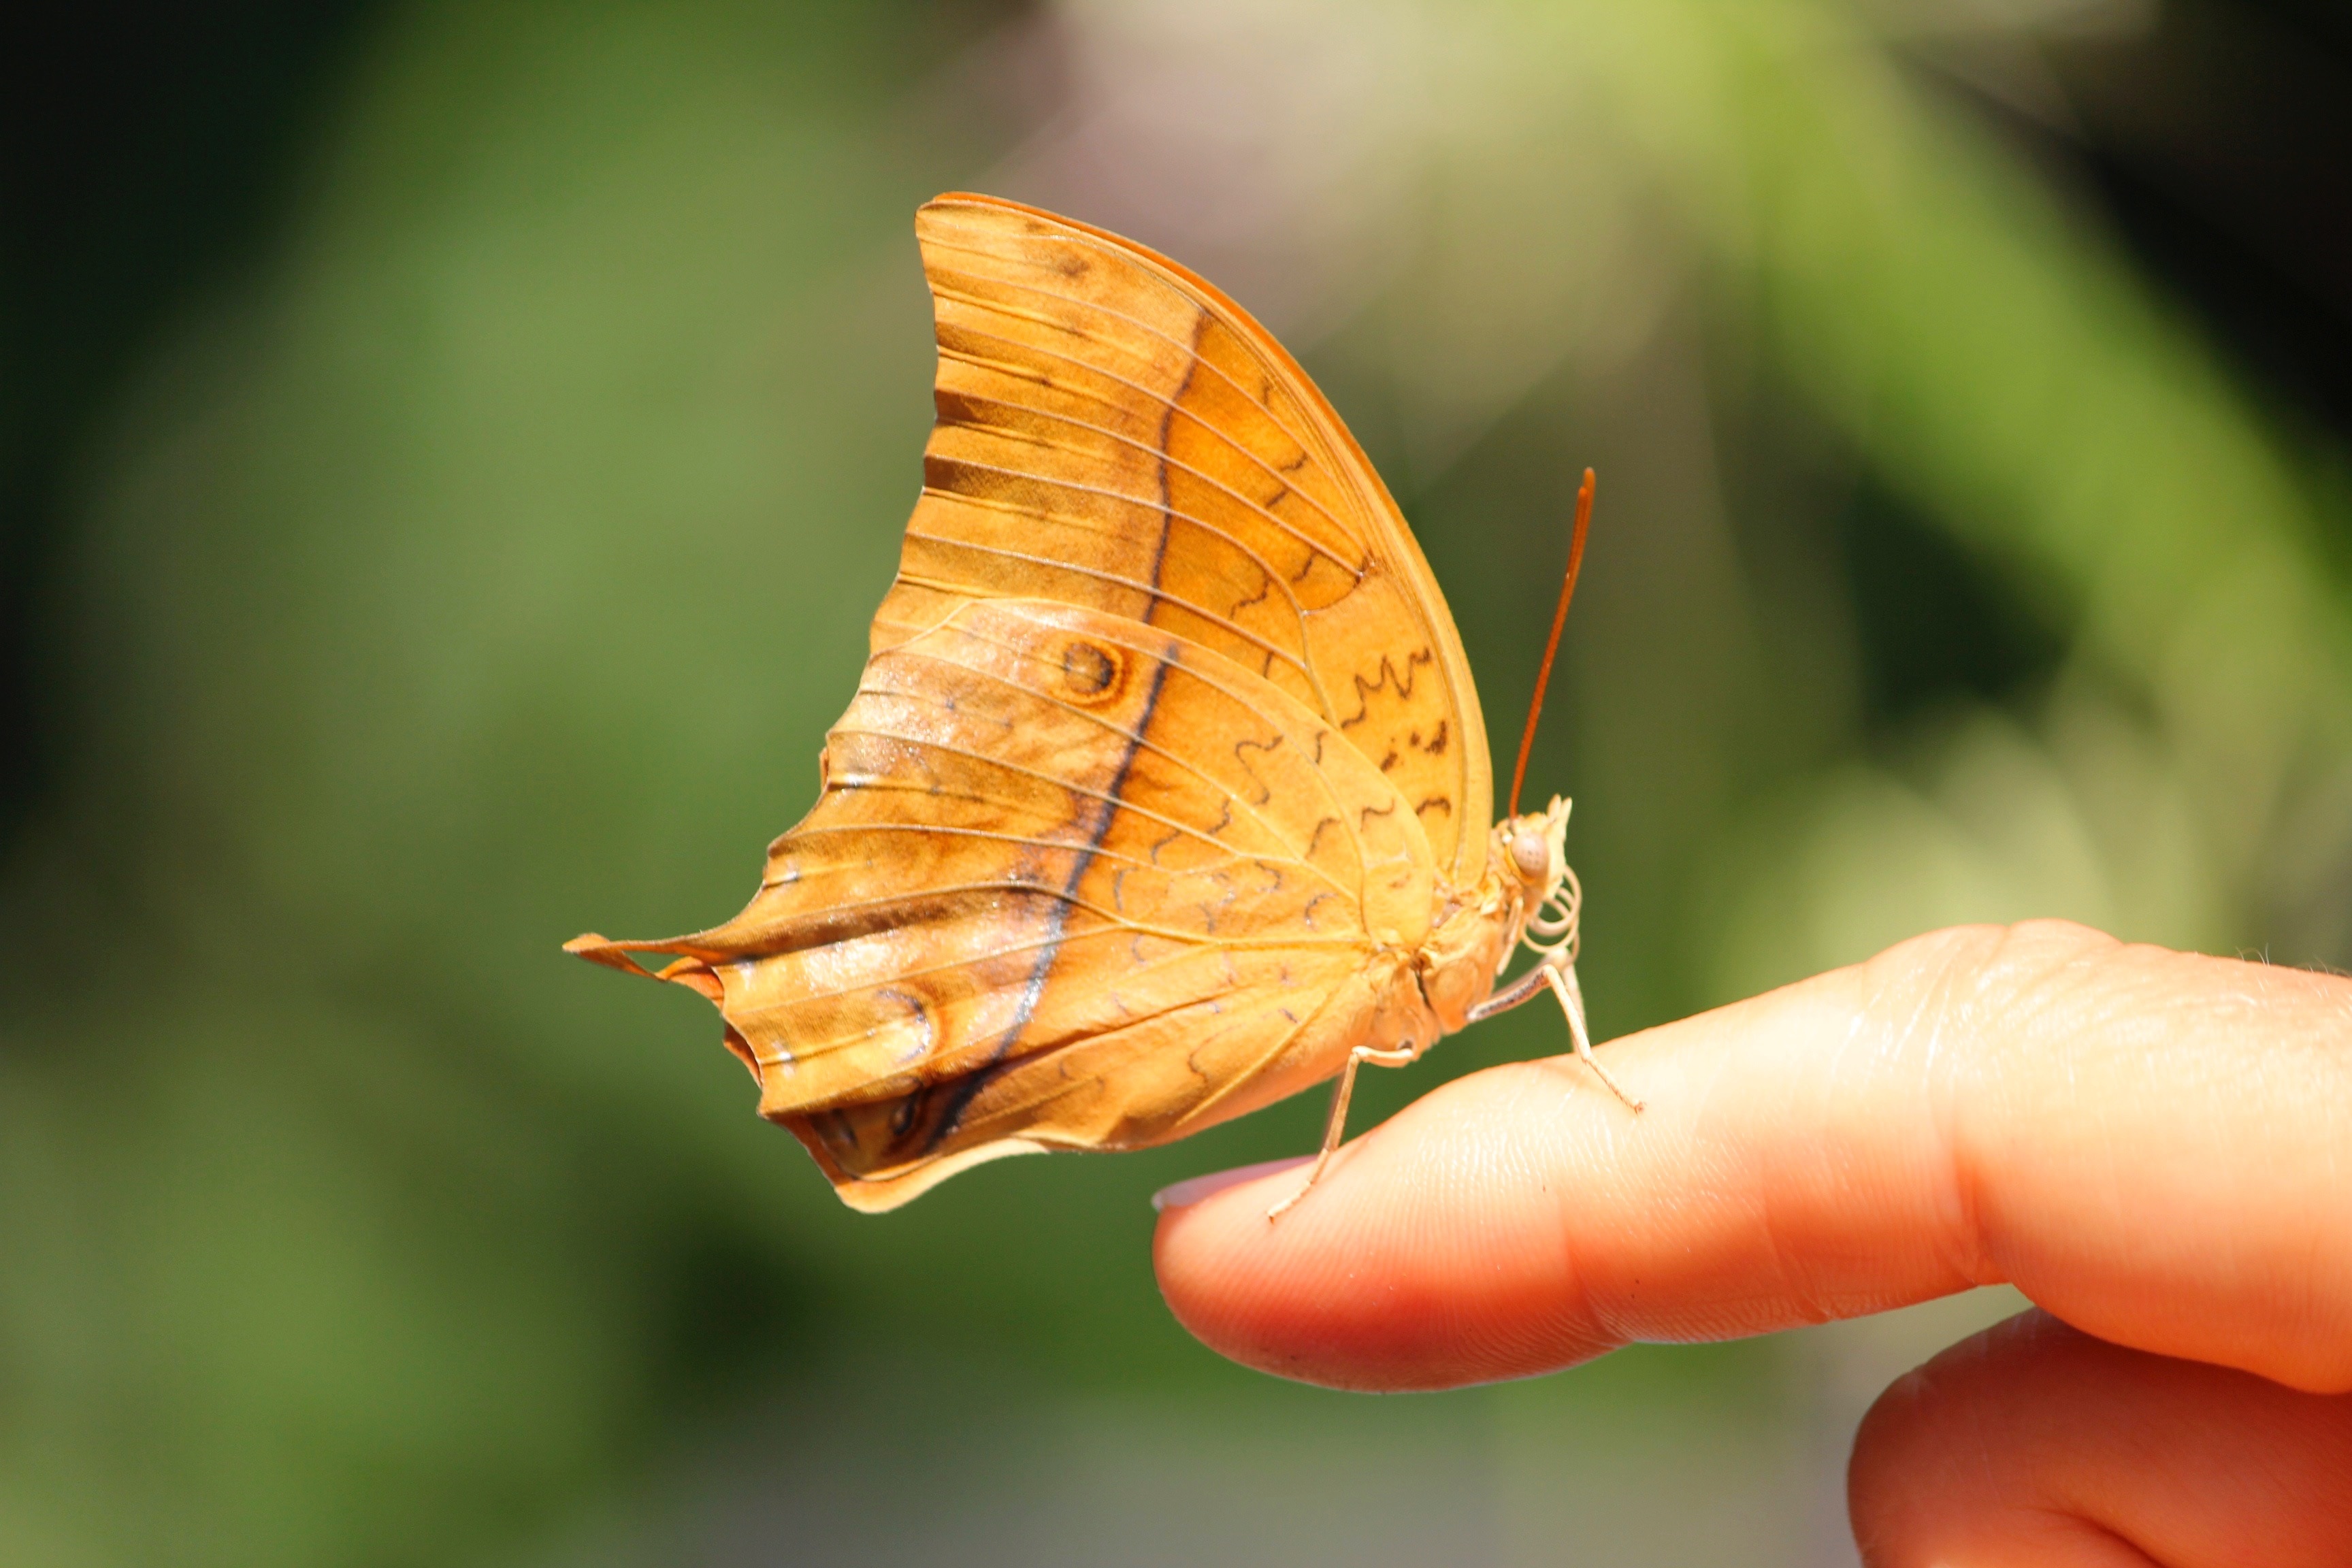
hand, nature, wing, photography, leaf, flower, spring, insect, moth, butterfly, yellow, fauna, invertebrate, close up, nectar, pieridae, macro photography, arthropod, pollinator, plant stem, moths and butterflies, lycaenid, colias